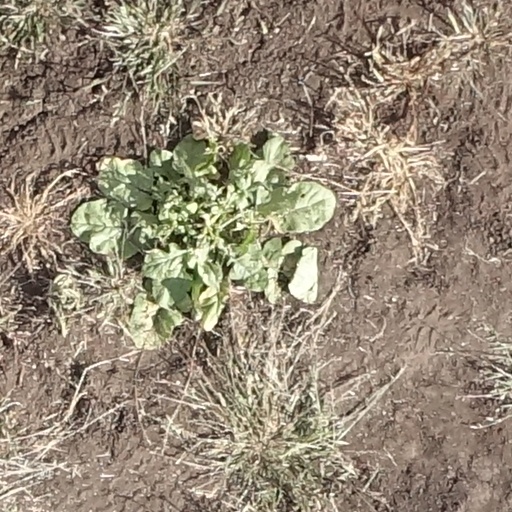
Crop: sorghum